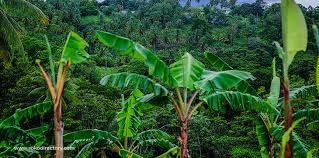
Mandhari yenye mimea ya kijani kibichi. Migomba yenye majani mapana, na mashina imara, imetawala eneo hilo. Nyuma kuna uoto mnene wa miti ya kitropiki.